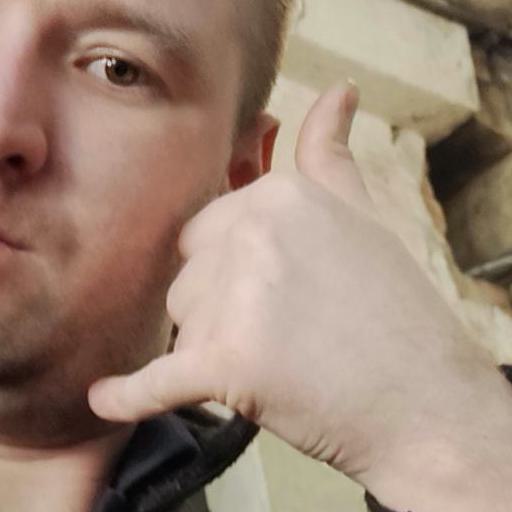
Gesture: call